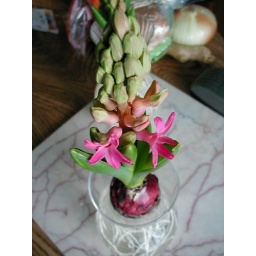
Hyacinth in glass, kitchen table